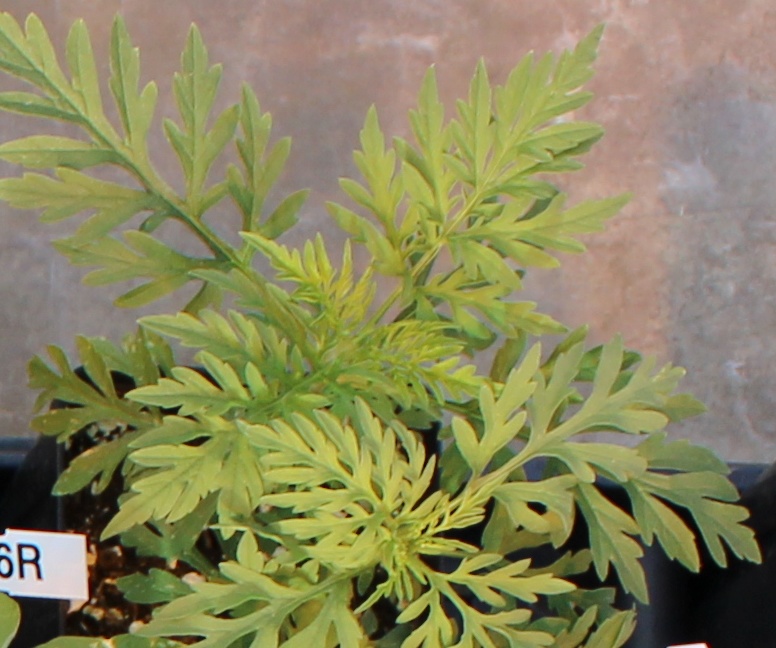
Label: Ragweed